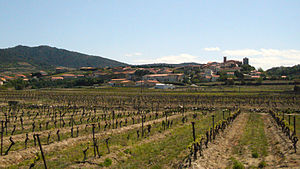
Montner
Montner er en by og kommune i departementet Pyrénées-Orientales i Sydfrankrig.